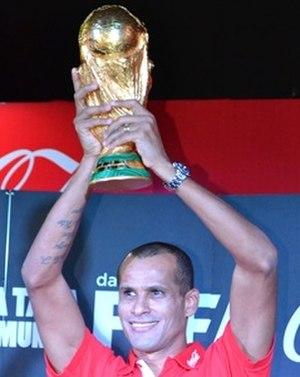
Rivaldo Vítor Borba Ferreira dit Rivaldo, né le 19 avril 1972 à Recife, est un footballeur international brésilien.